Hare Street House

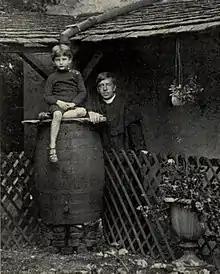
Benson at Hare Street House

A 17th century brewhouse in the grounds was converted to a chapel by Benson. This too had listed status from 13 December 1984 to 24 November 2022. It is on East Hertfordshire District Council's Heritage at Risk Register July 2021. It was destroyed by 2 storms in February 2022. The gates to the grounds are also listed. A further chapel stands in the grounds of the house, built over the former grave of Monsignor Benson and dedicated to St Hugh.